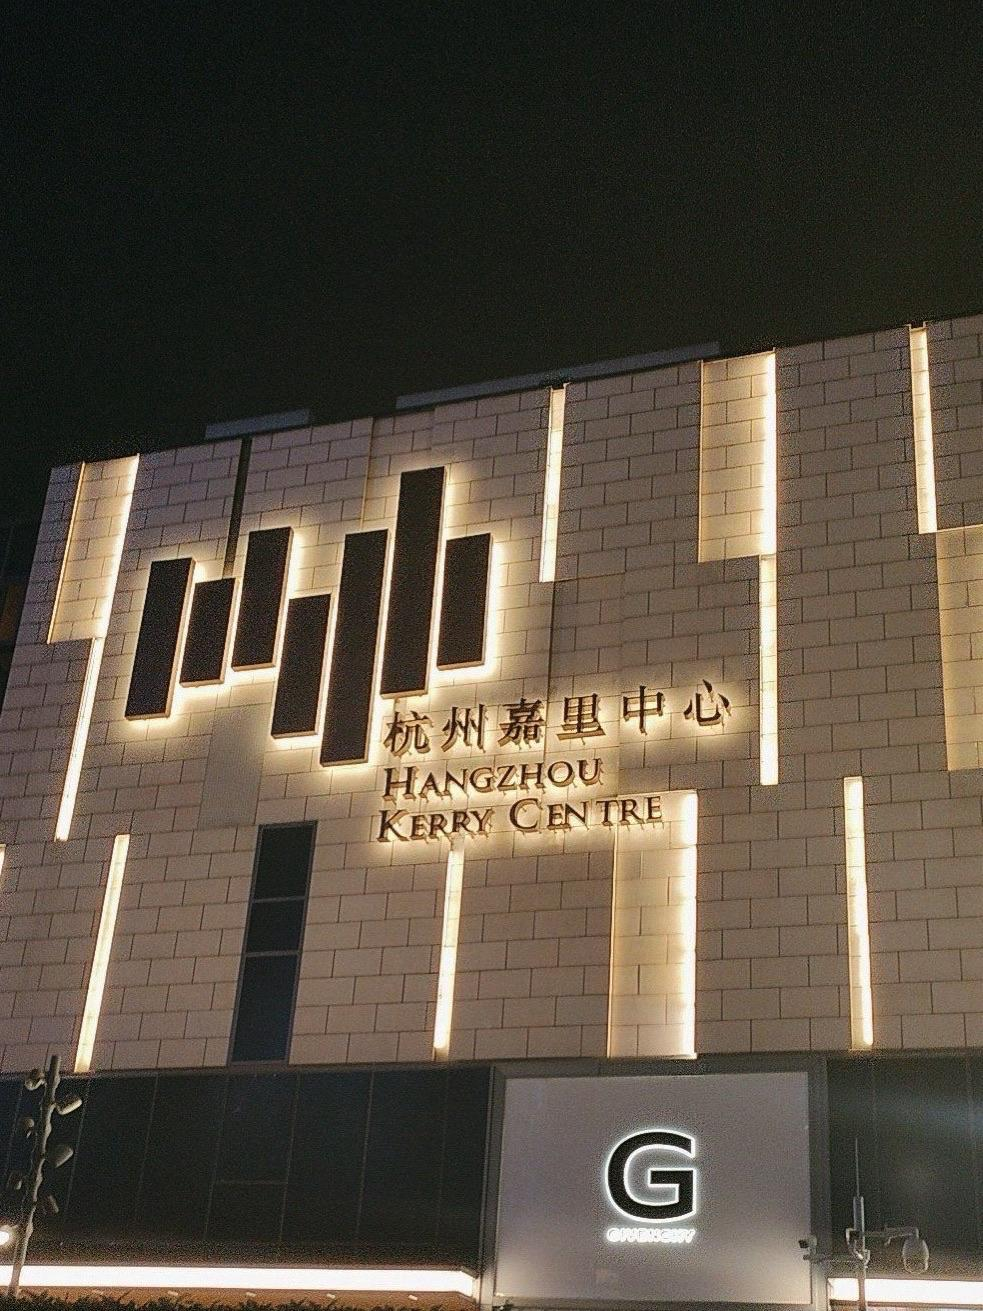
地标名称：杭州嘉里中心
所在城市：杭州市·拱墅区